Ignaz Kirchner

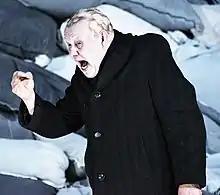
Kirchner acting, in Tolstoy's "The Power of Darkness" at the Akademietheater, in 2015

Ignaz Kirchner (born Hanns-Peter Kirchner-Wierichs; 13 July 1946 – 26 September 2018) was a German actor who made a career on German-speaking stages, especially at Vienna's Burgtheater where he played for 30 years. A character actor, he worked with leading stage directors. He often played opposite Gert Voss, both in classical drama such as Shakespeare's Antonio, with Voss as Shylock, and as Jago, with Voss as Othello, and especially in black comedies, such as Goldberg in Tabori's "Die Goldberg-Variationen" (with Voss as Mr. Jay), and in Neil Simon's "The Sunshine Boys", Beckett's "Endspiel" and Genet's "Die Zofen". Kirchner and Voss were named "Schauspielerpaar des Jahres" twice, in 1992 and 1998.